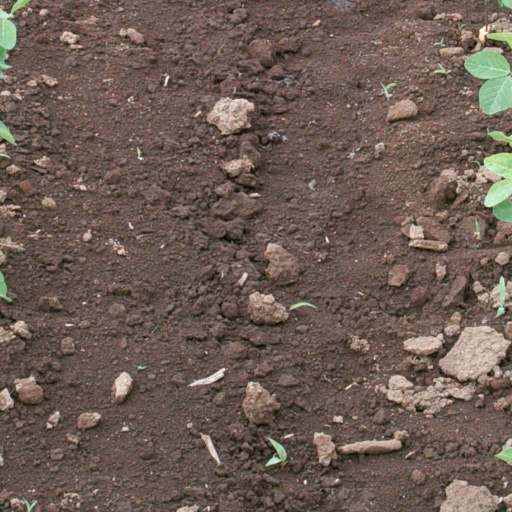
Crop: soybean